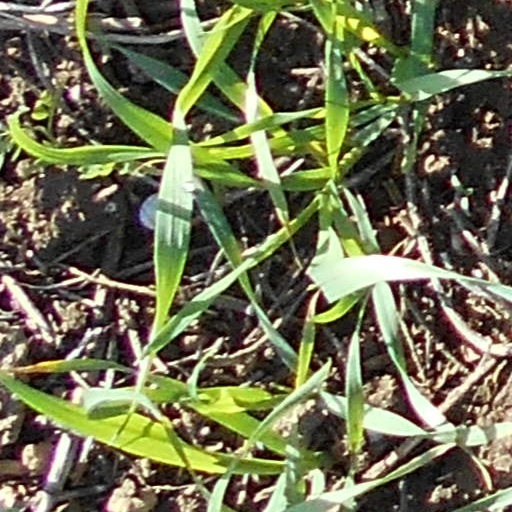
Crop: wheat